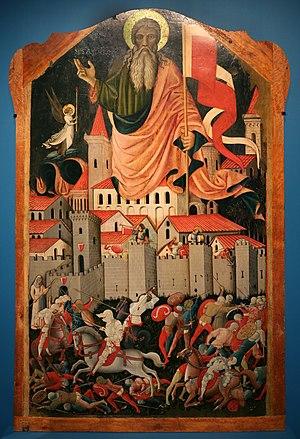
San Ginesio est une commune italienne d'environ 3 200 habitants, située dans la province de Macerata, dans la région Marches, en Italie centrale. San Ginesio fait partie des plus beaux villages d'Italie et est aussi une des 184 communes qui possède le label touristique Bandiera arancione.